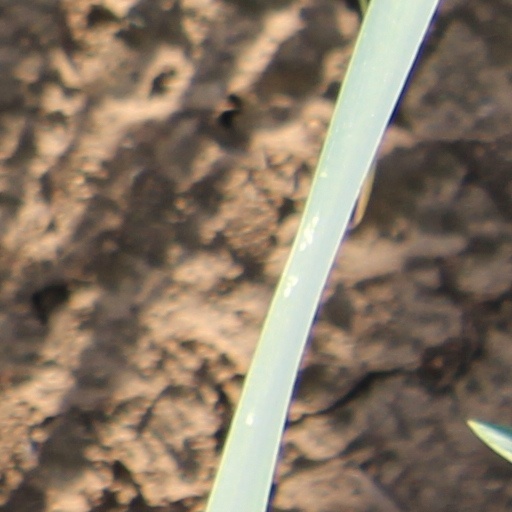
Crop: wheat